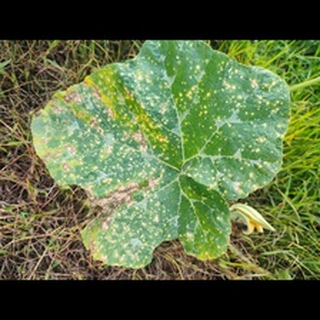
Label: pumpkin_powdery_mildew